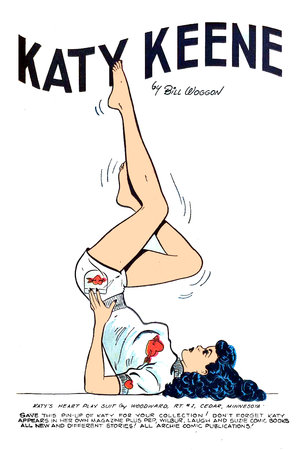
Katy Keene est un personnage de comics de l'éditeur Archie Comics.
Katy Keene est une série télévisée américaine en treize épisodes d'environ 40 minutes, développée par Roberto Aguirre-Sacasa et Michael Grassi, diffusée entre le 6 février et le 14 mai 2020 sur le réseau The CW et en simultané sur W Network au Canada.